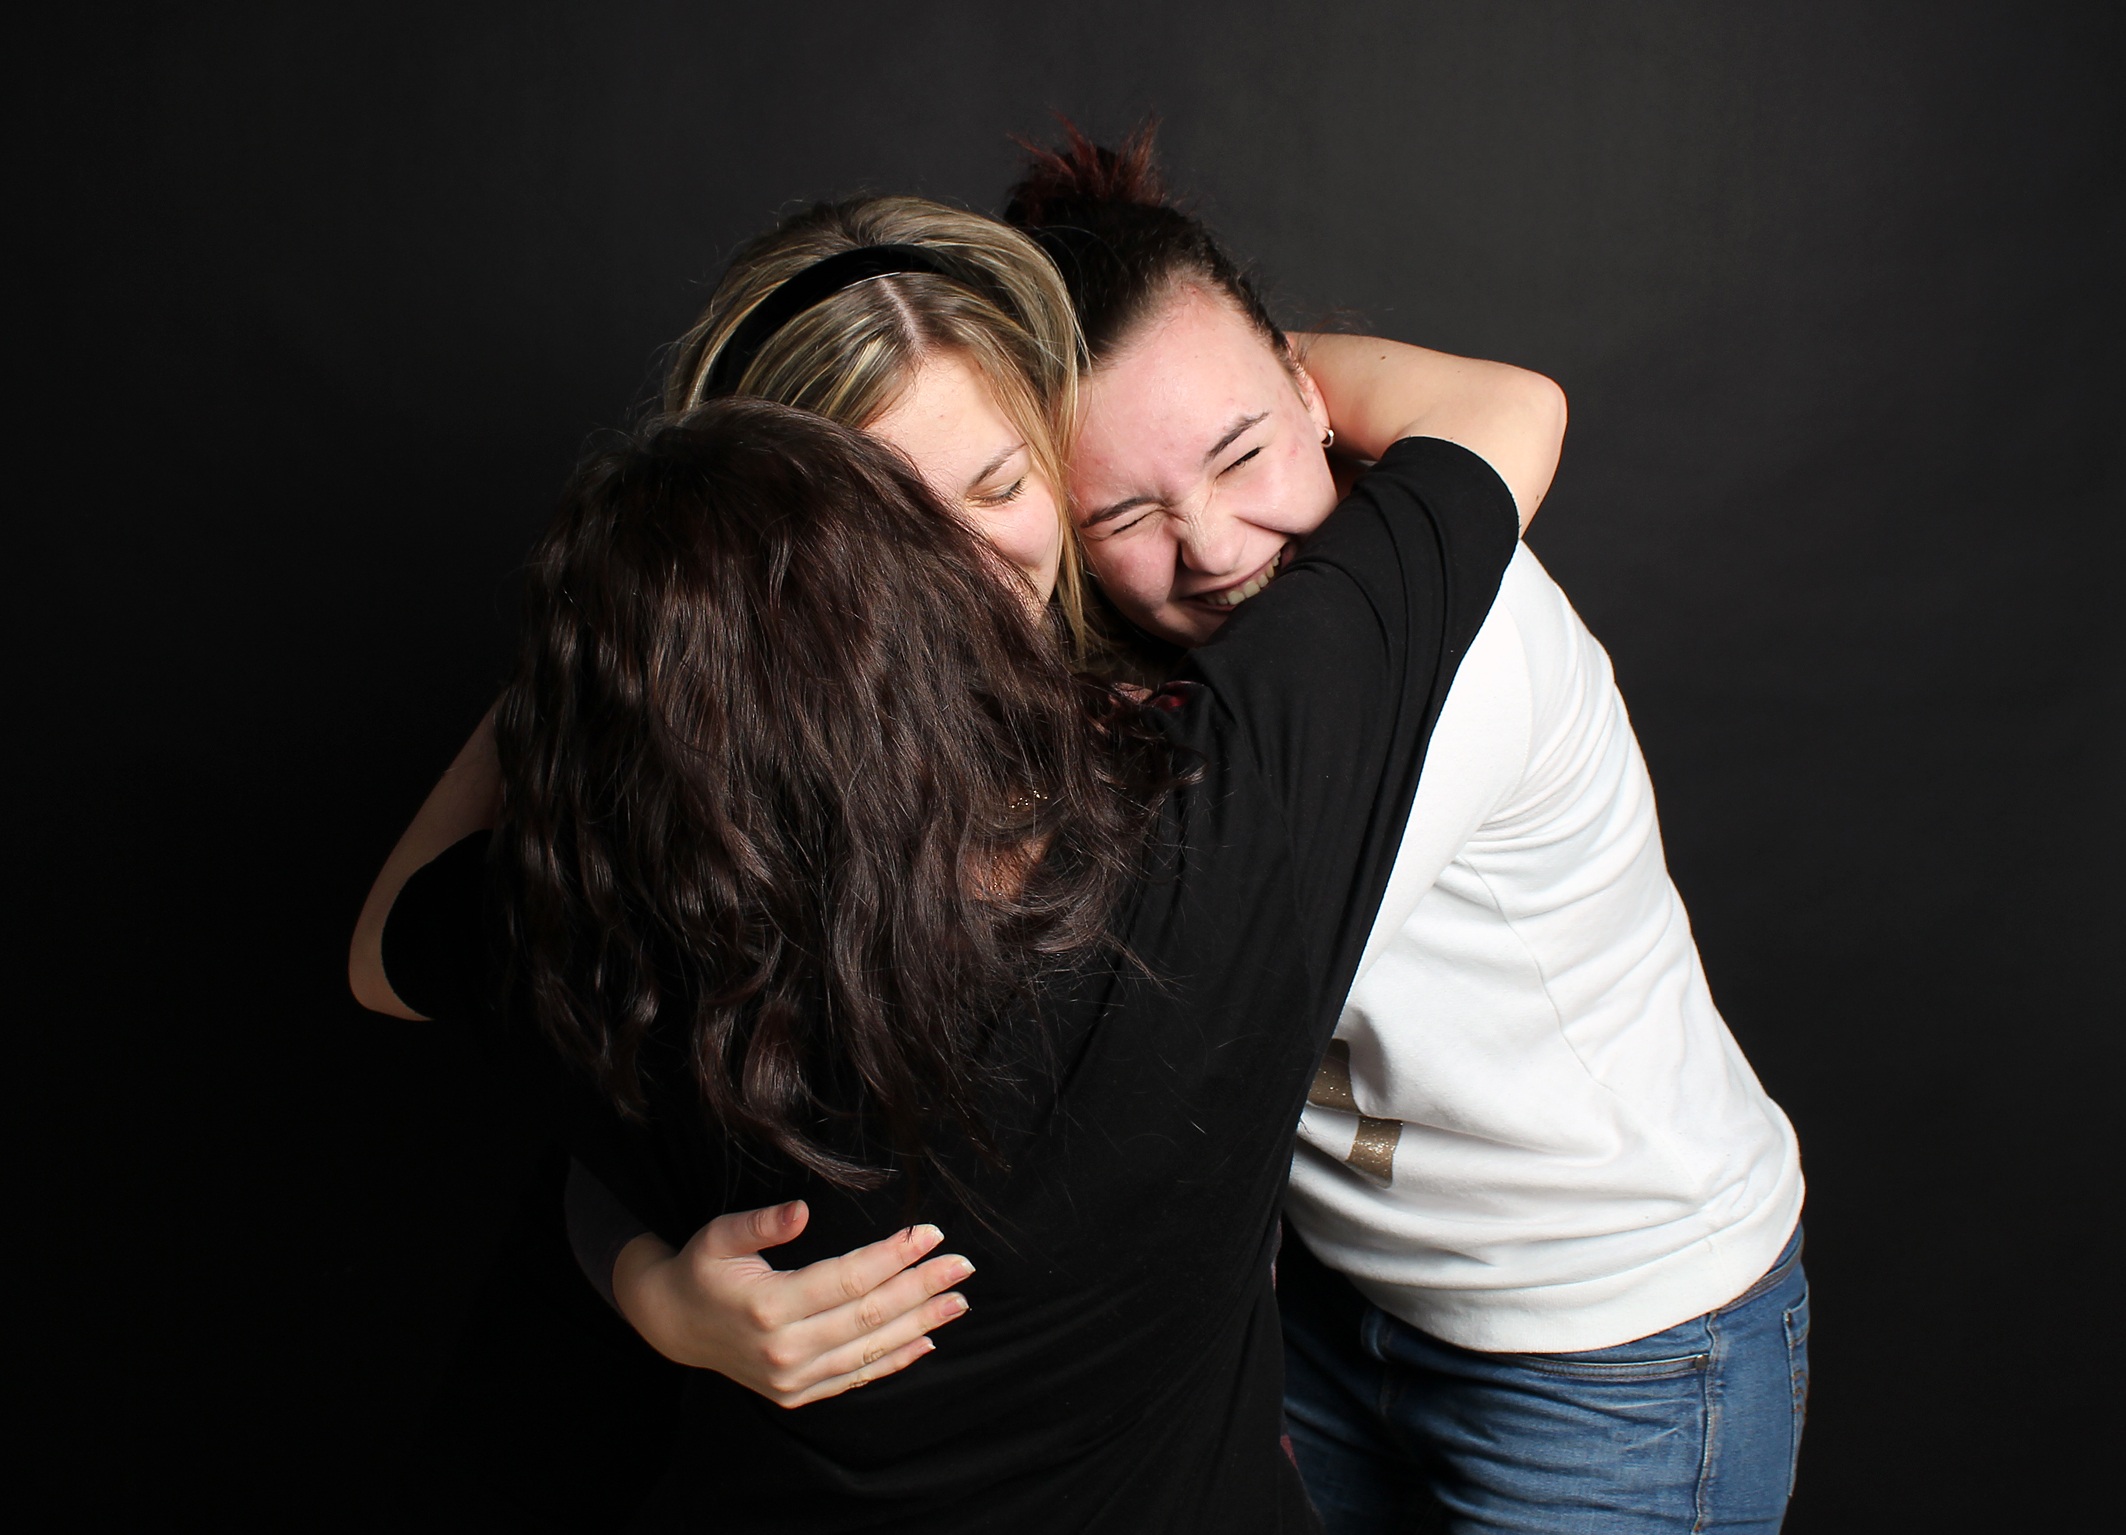
photography, love, romance, friendship, ceremony, girls, friends, photograph, snapshot, interaction, photo shoot, camaraderie, portrait photography